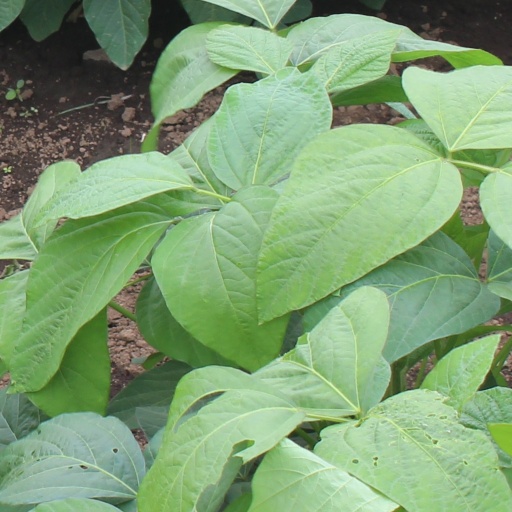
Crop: soybean